John Sleyne

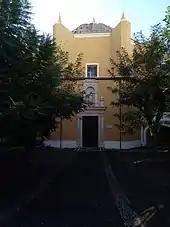
Church of Nossa Senhora do Bom Sucesso, Bélim, Lisbon. (2018)

Having been given refuge for nine years at the Irish Dominican "Convento do Bom Sucesso", Sleyne died on 16 February 1712. He is buried in the "Church of Nossa Senhora do Bom Sucesso" at the altar which he had financially helped to decorate. Before he died, Sleyne had sought permission to return to Ireland, however his petition was refused by Queen Anne. Because he had resigned as Bishop on 22 January 1712, a month before he died, he then assumed the title "Bishop Emeritus of Cork and Cloyne".